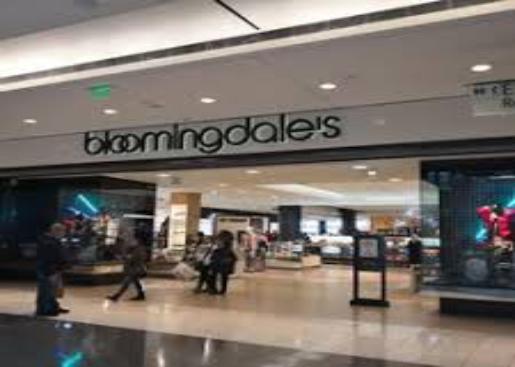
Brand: Bloomingdale's
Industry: Clothes